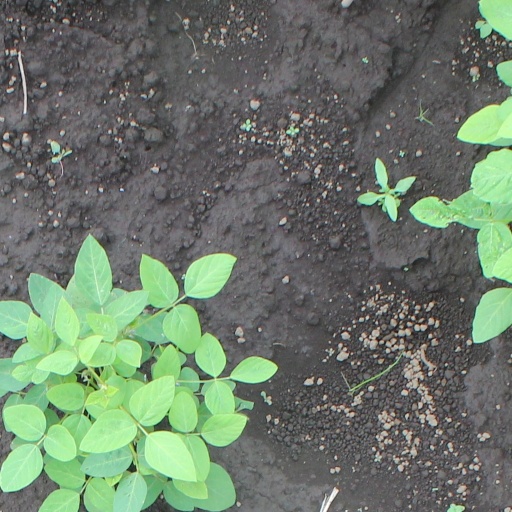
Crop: soybean